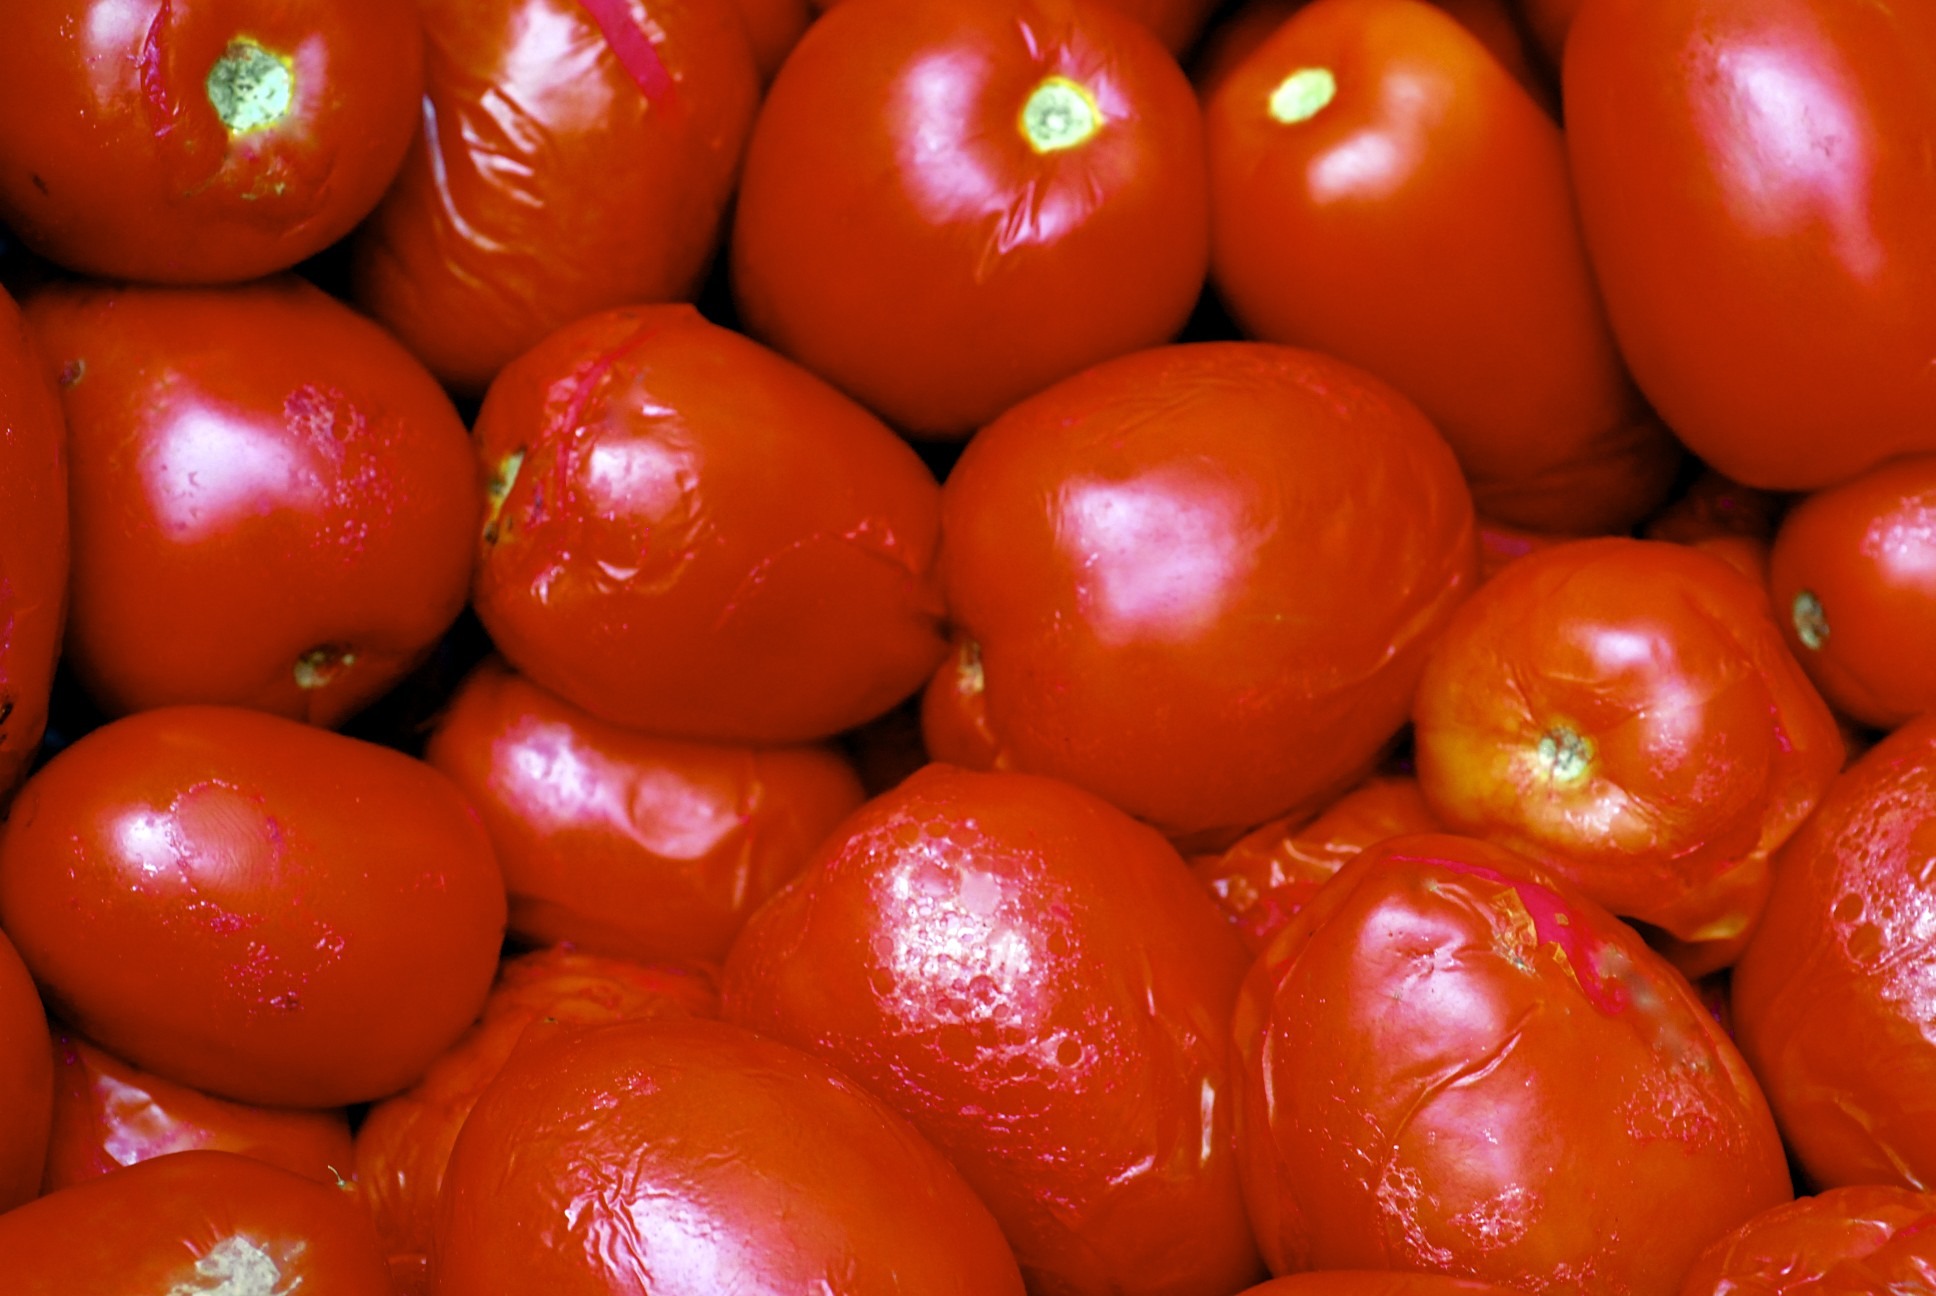
nature, plant, fruit, food, green, produce, vegetable, fresh, tomato, vegetables, tomatoes, diet, healthy food, flowering plant, plum tomato, land plant, potato and tomato genus